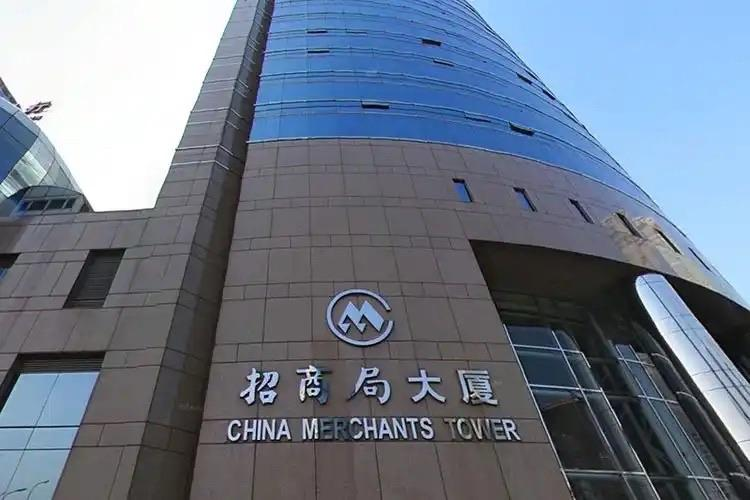
地标名称：招商局大厦
所在城市：北京市·朝阳区